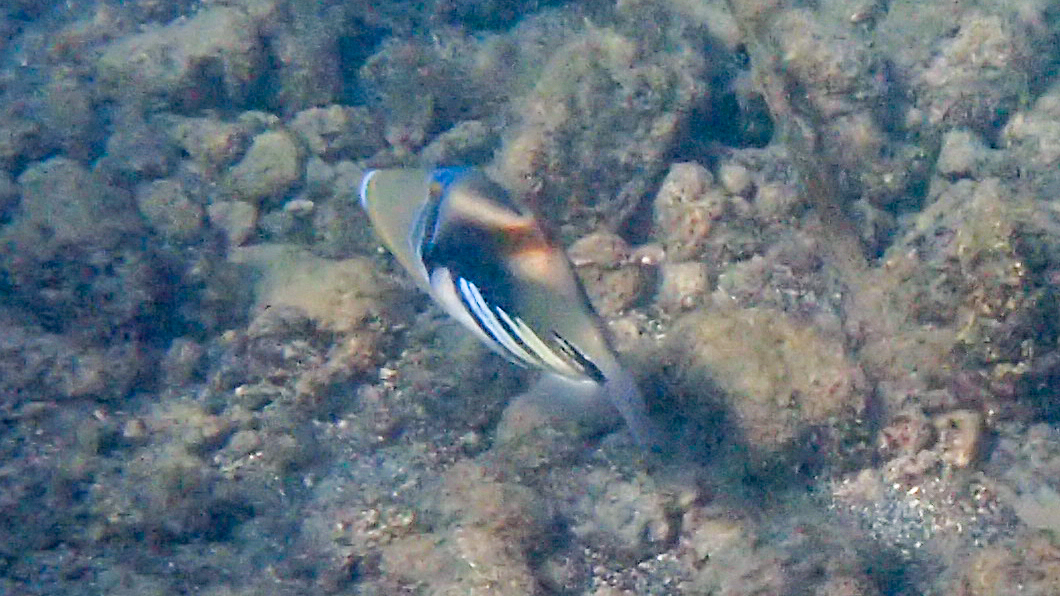
Rhinecanthus aculeatus (Lagoon Triggerfish)